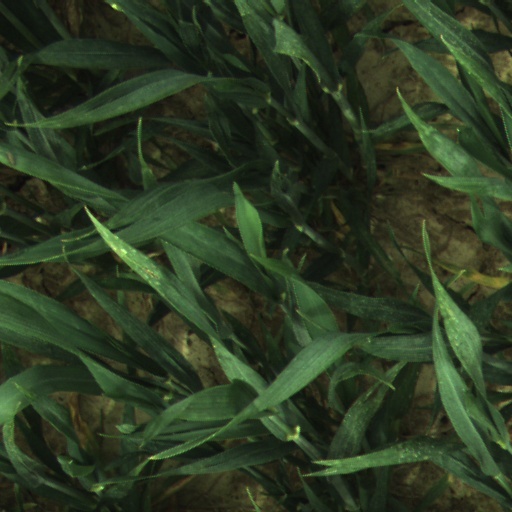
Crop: wheat